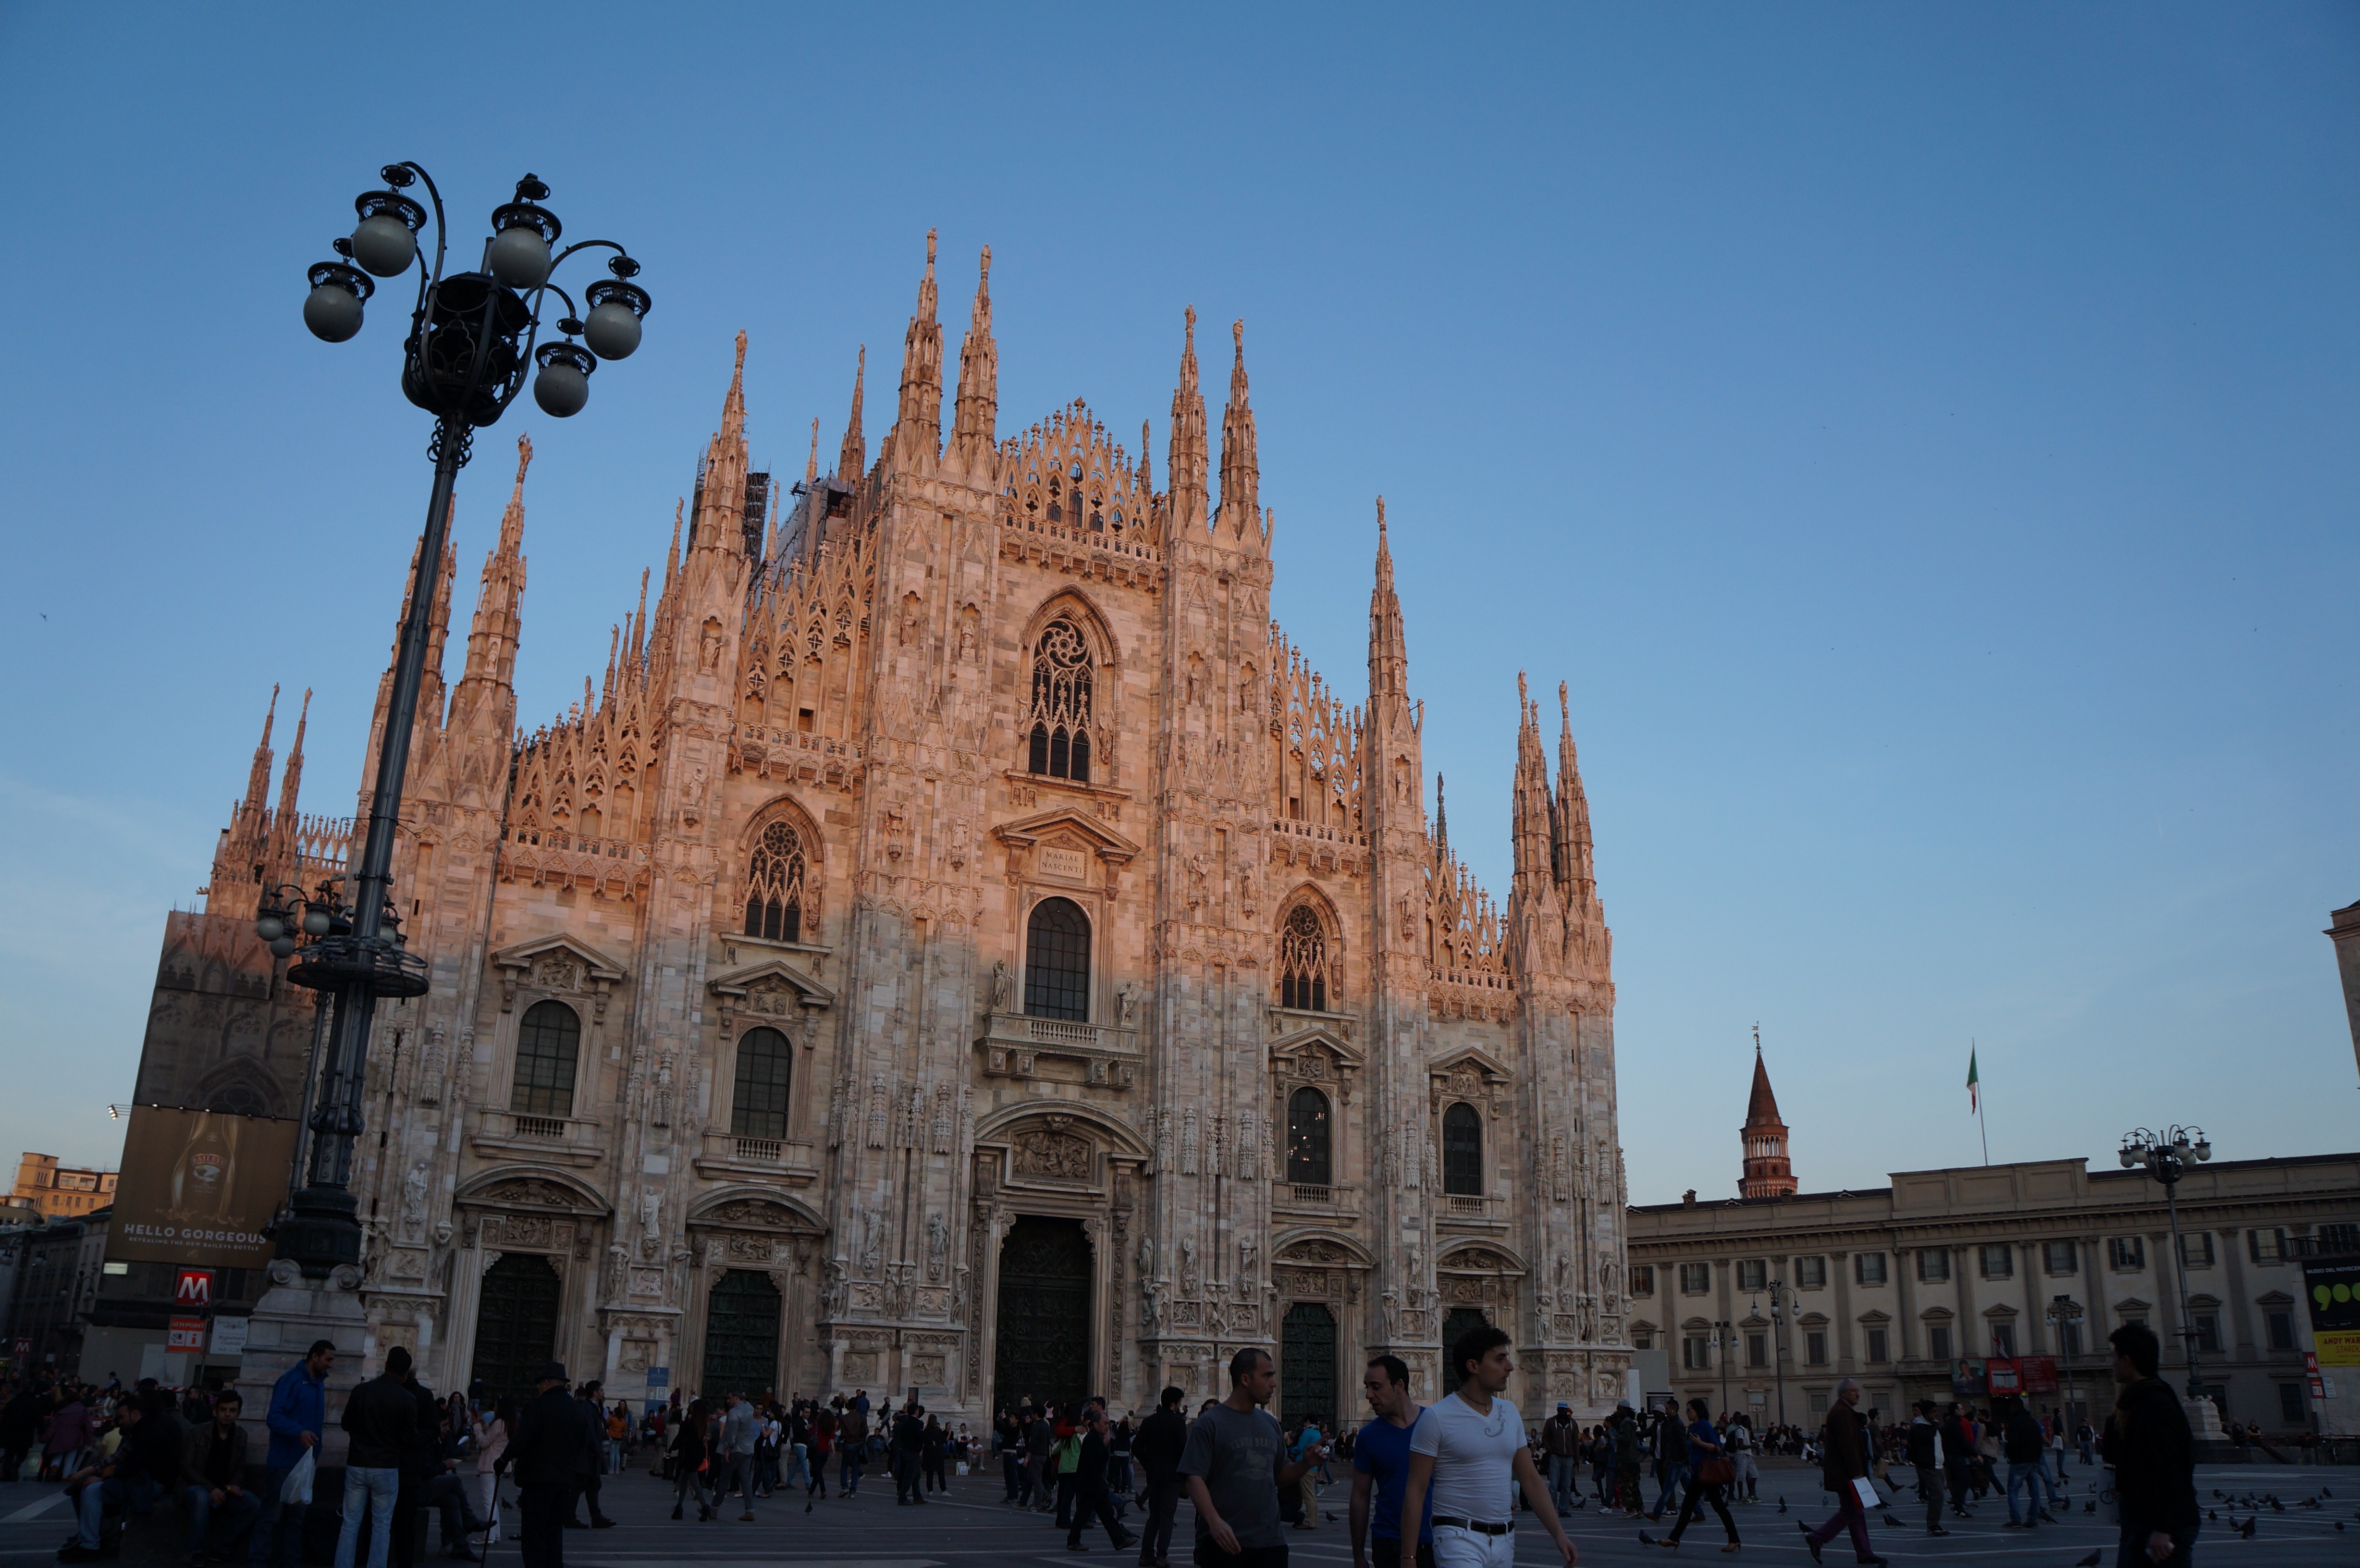
architecture, building, city, monument, plaza, landmark, italy, church, cathedral, tourism, place of worship, spire, town square, milan